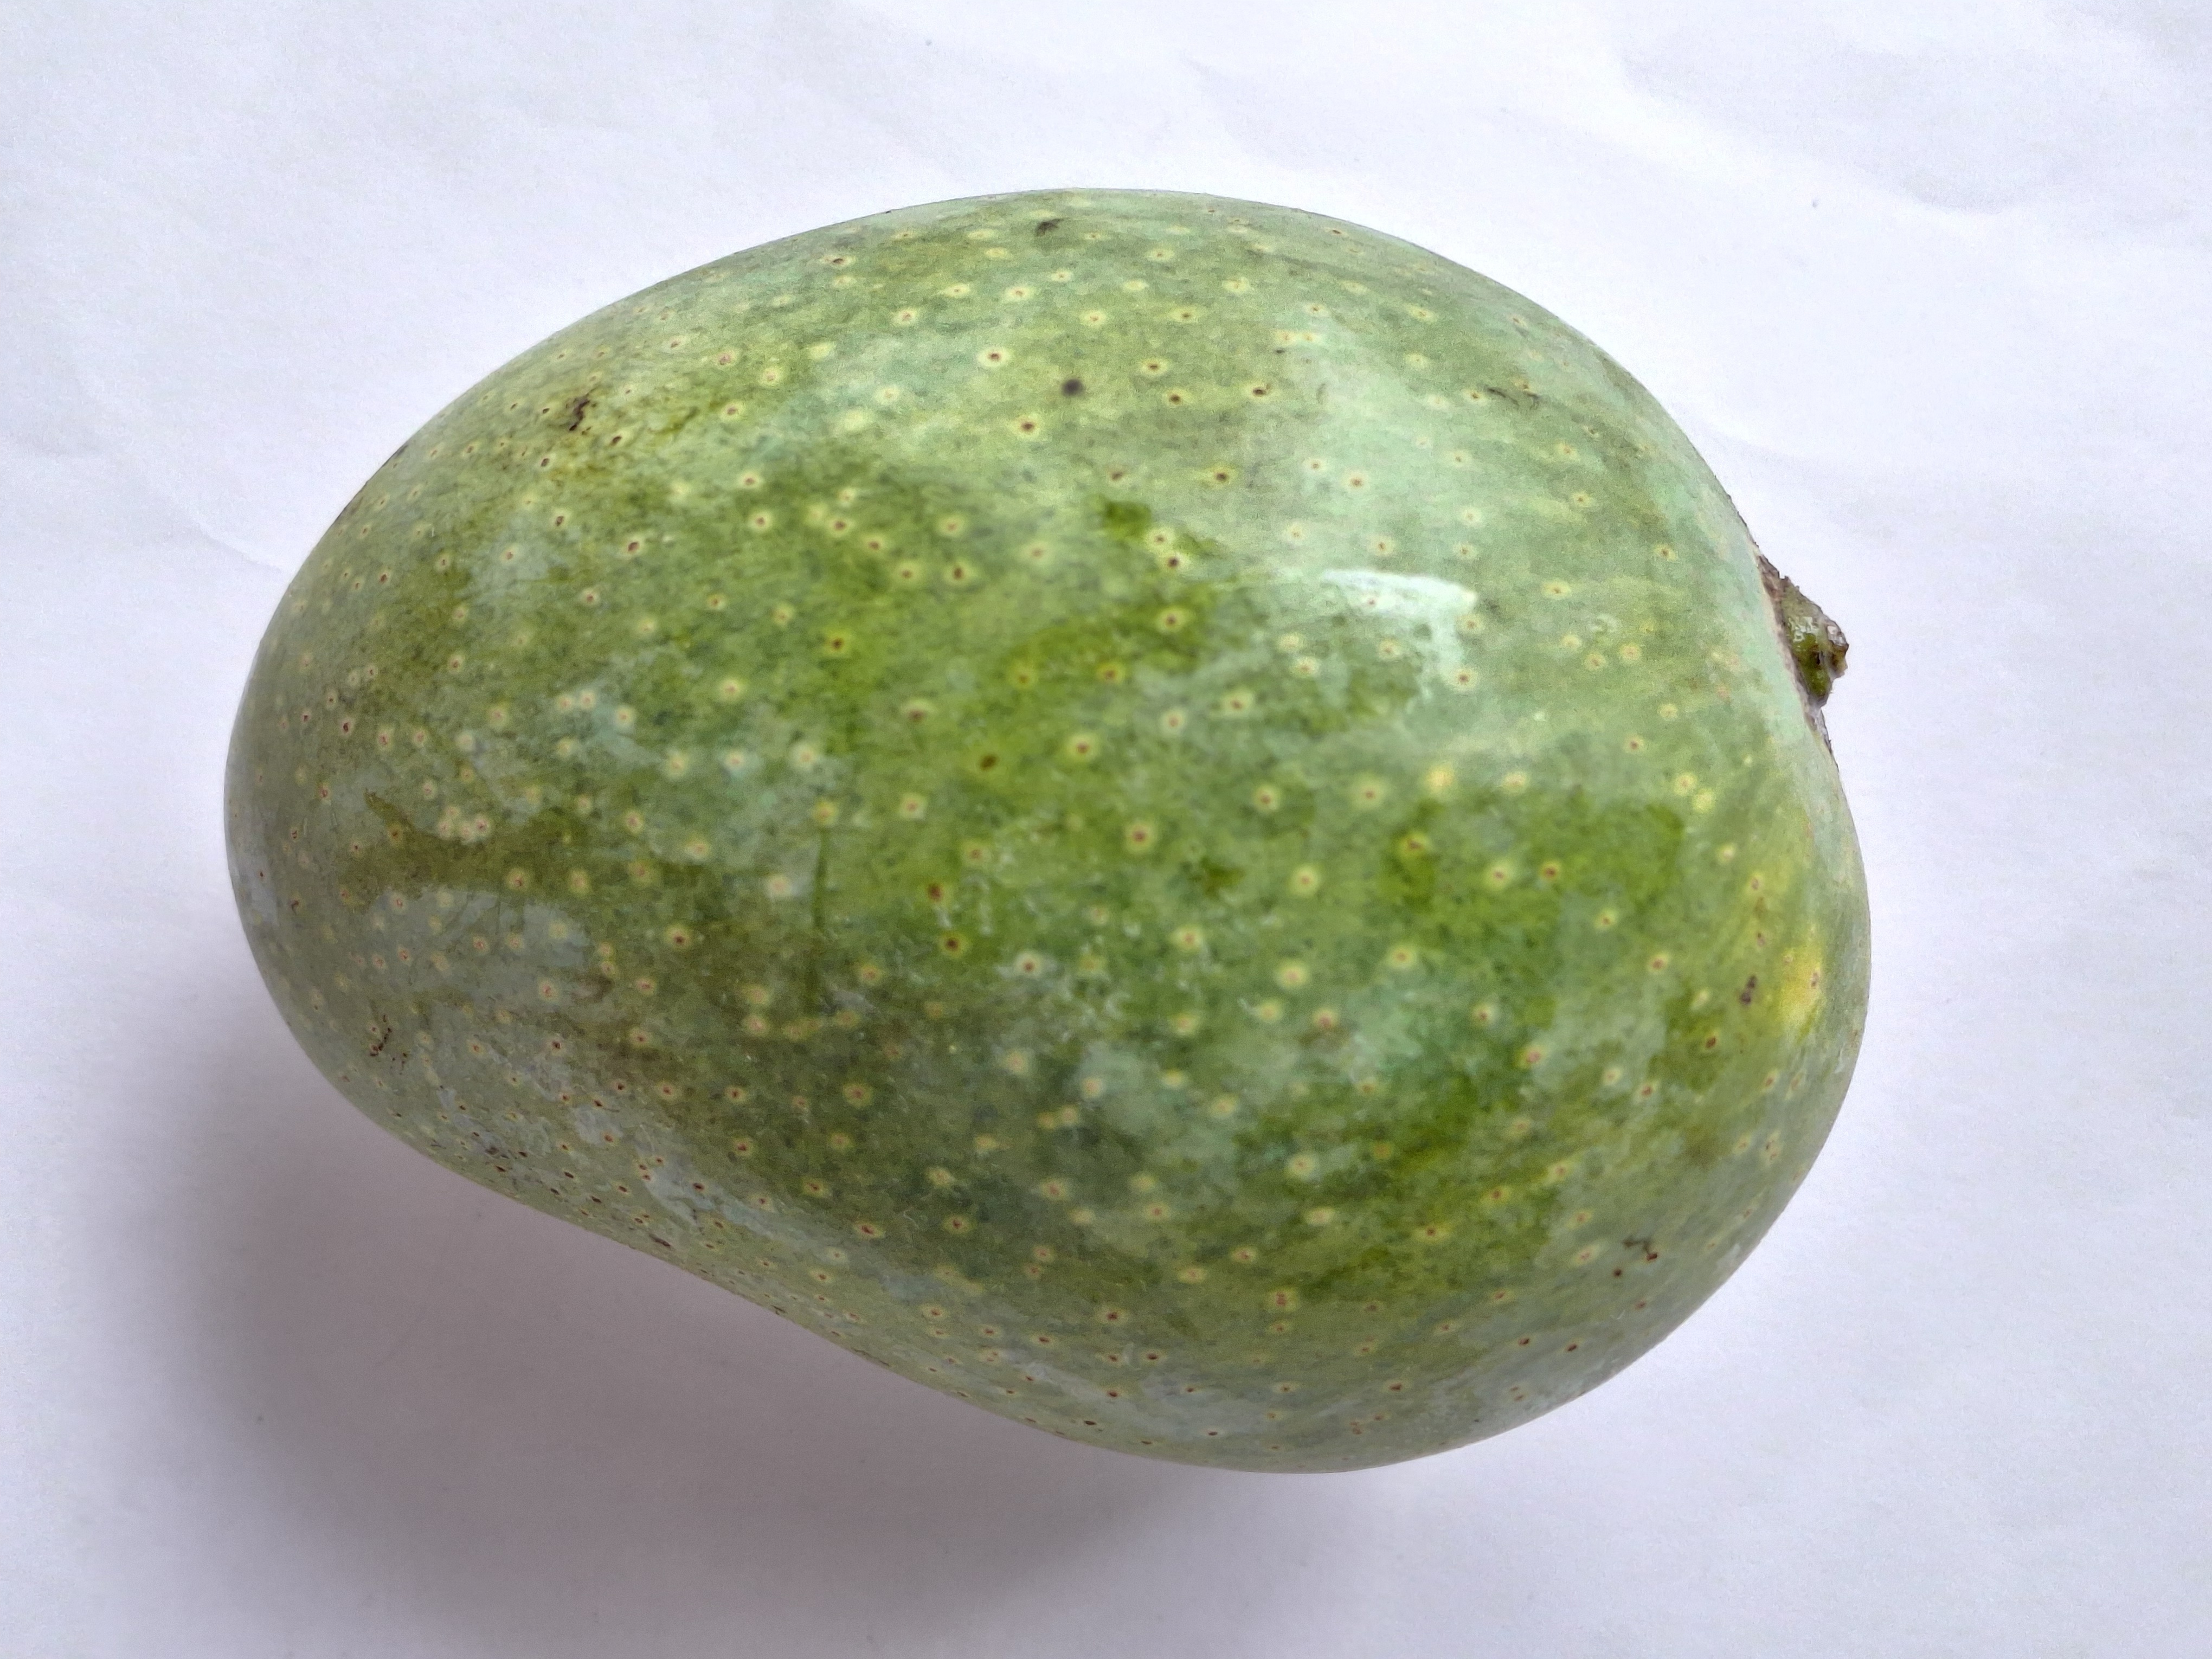
Mango variety: GopalBhog